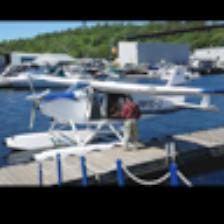
Label: NonHuman